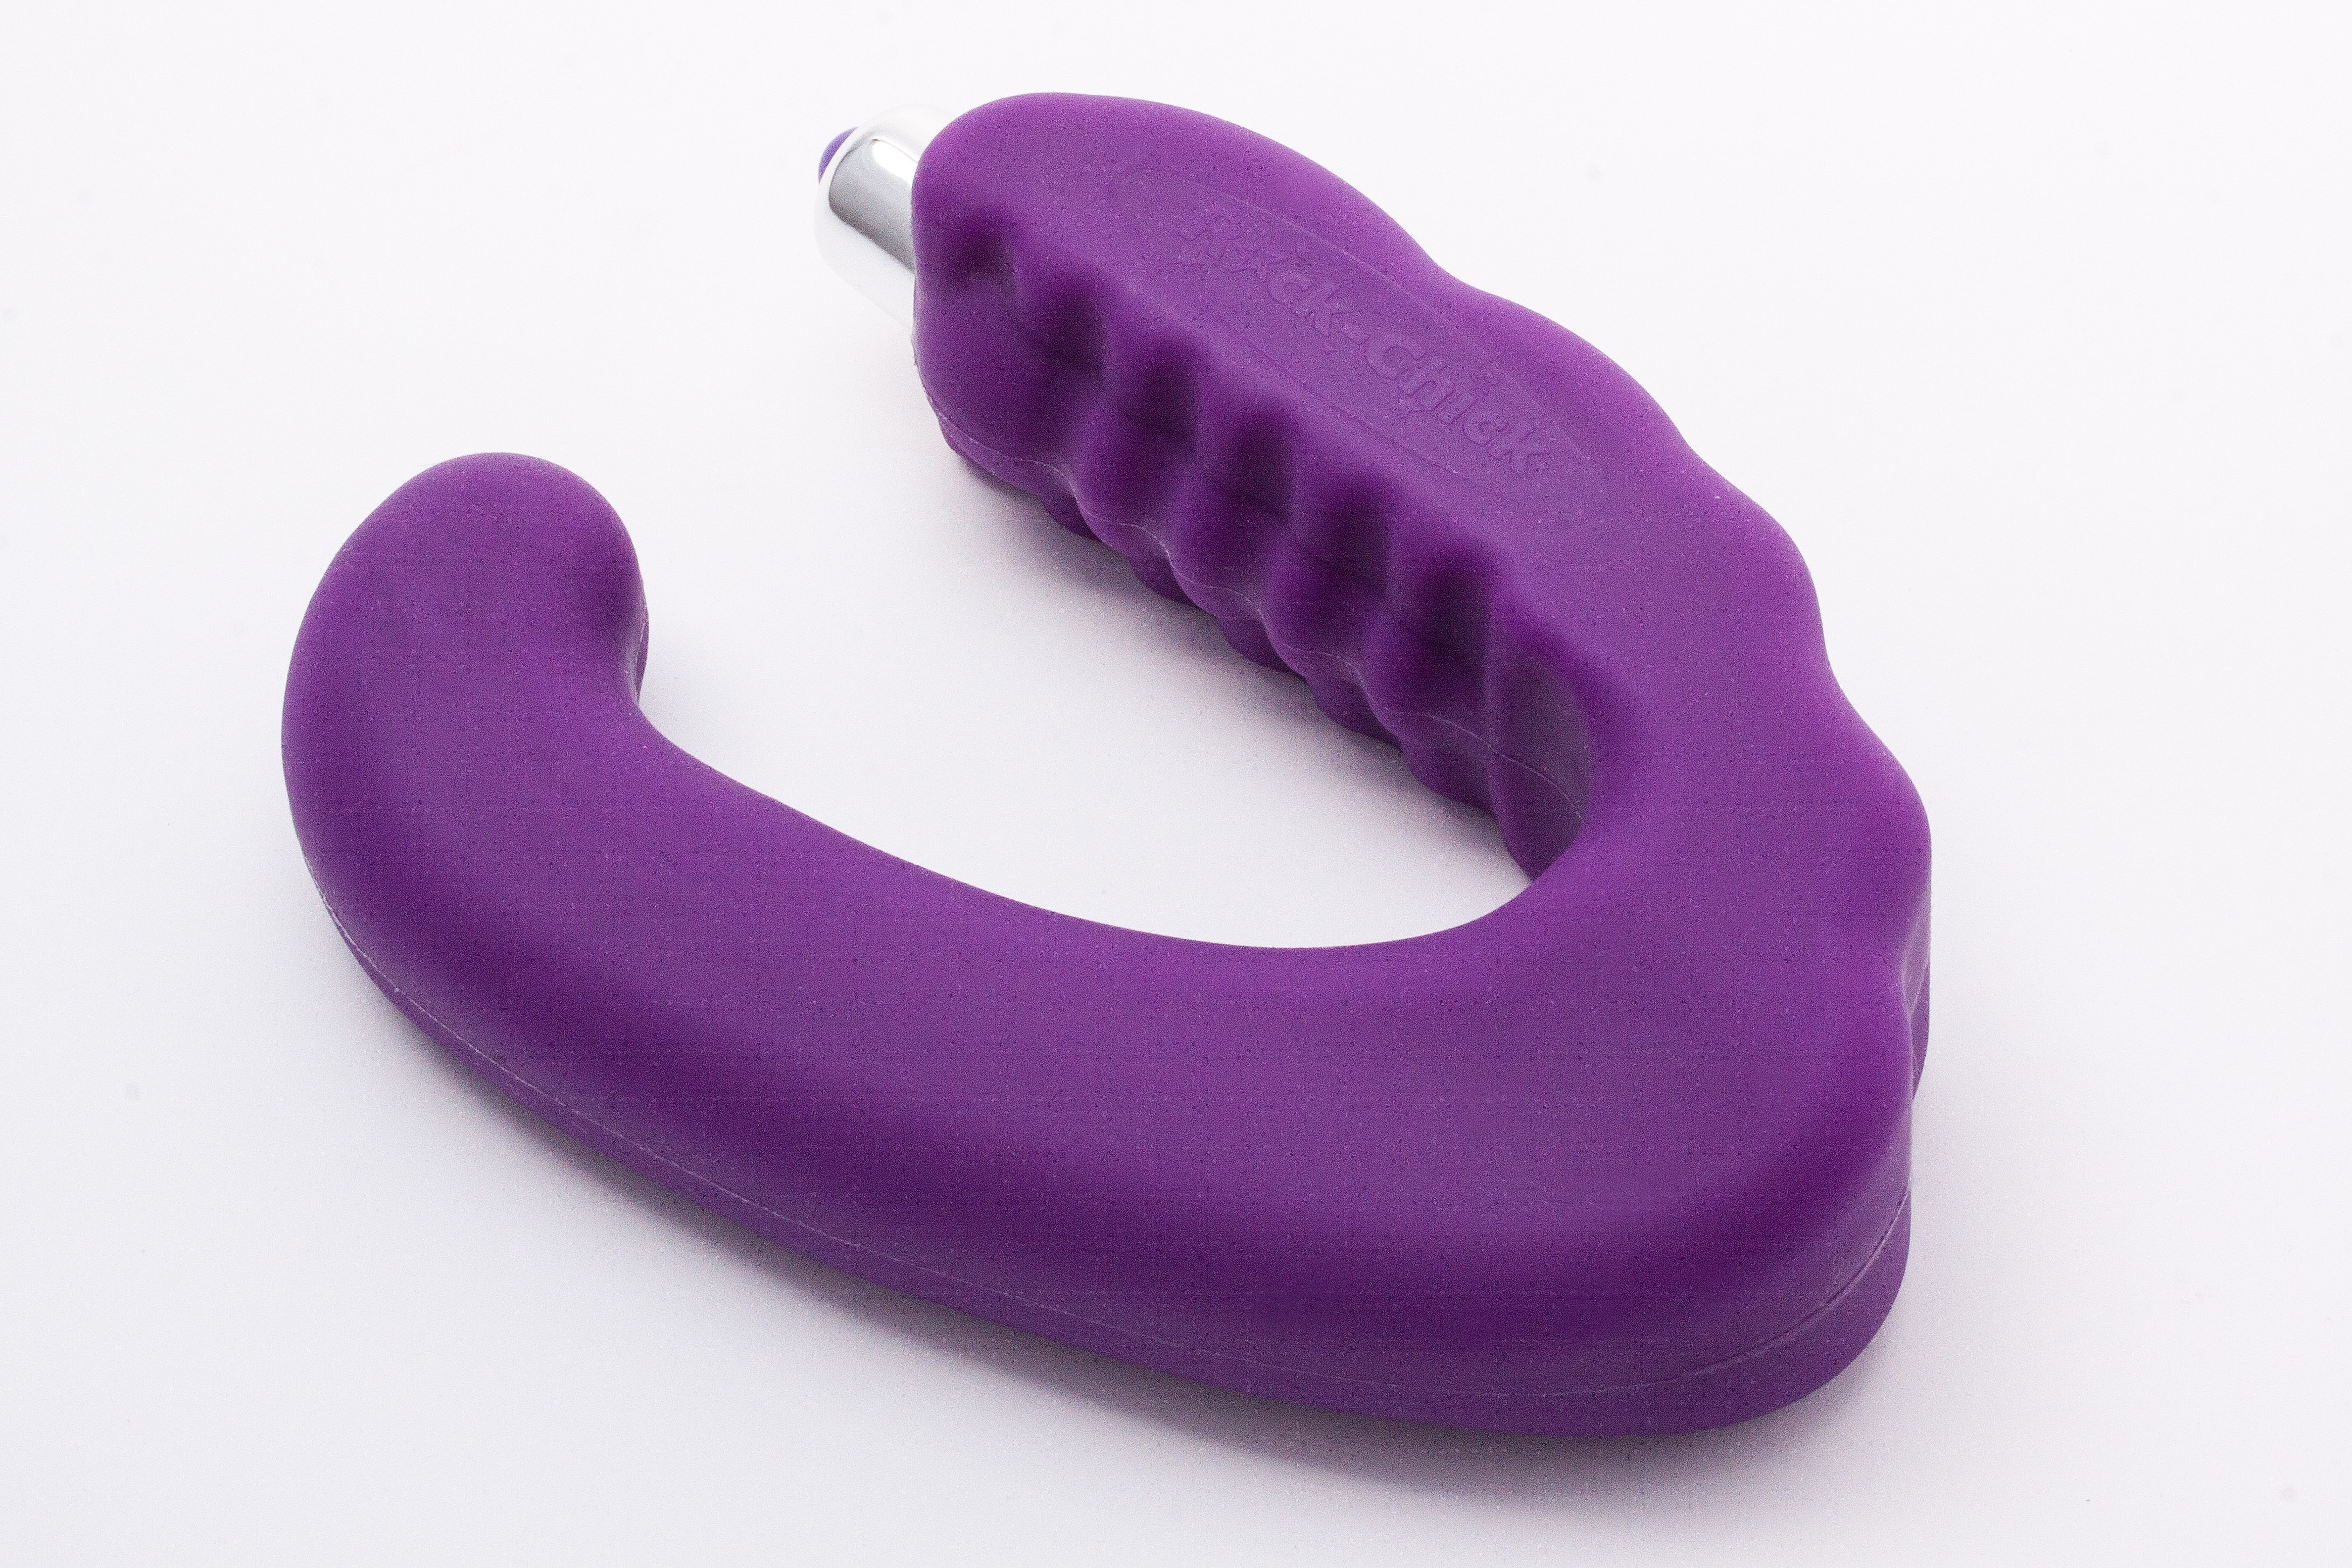
hand, woman, purple, peak, finger, ear, arm, product, tools, violet, moustache, magenta, massage, satisfaction, erotic, sexuality, toilet seat, love game, sex toys, g spot massage, sexually stimulate, orgasm, sexshop, erotik messe, sexual pleasure, sitmulation, g spot